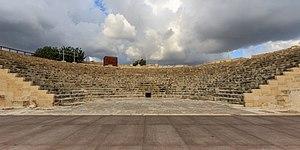
Kourion, également connu sous le nom de Curias ou Latin: Curium, est une cité antique de Chypre, peuplée depuis l'Antiquité jusqu'au début du Moyen Âge. Kourion est situé sur la côte sud de l'île à l'ouest de la rivière Lycus, à 16 M. P. d'Amathonte, et a été répertoriée par de nombreux auteurs antiques dont Ptolémée, Étienne de Byzance, Hiéroclès, et Pline l'Ancien. De nos jours, le site se trouve dans la zone de souveraineté d'Akrotiri, qui fait partie du Territoire britannique d'outre-mer d'Akrotiri et Dhekelia.